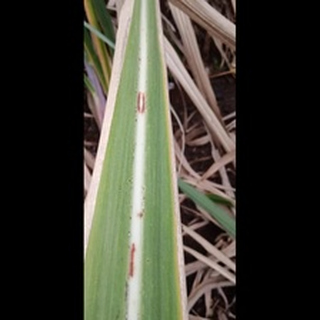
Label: sugarcane_red_rot